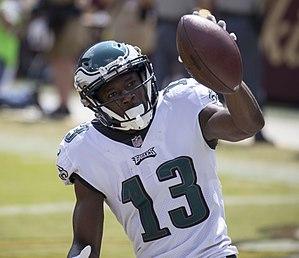
Nelson Agholor, né le 24 mai 1993 à Lagos, est un joueur nigéro-américain de football américain.